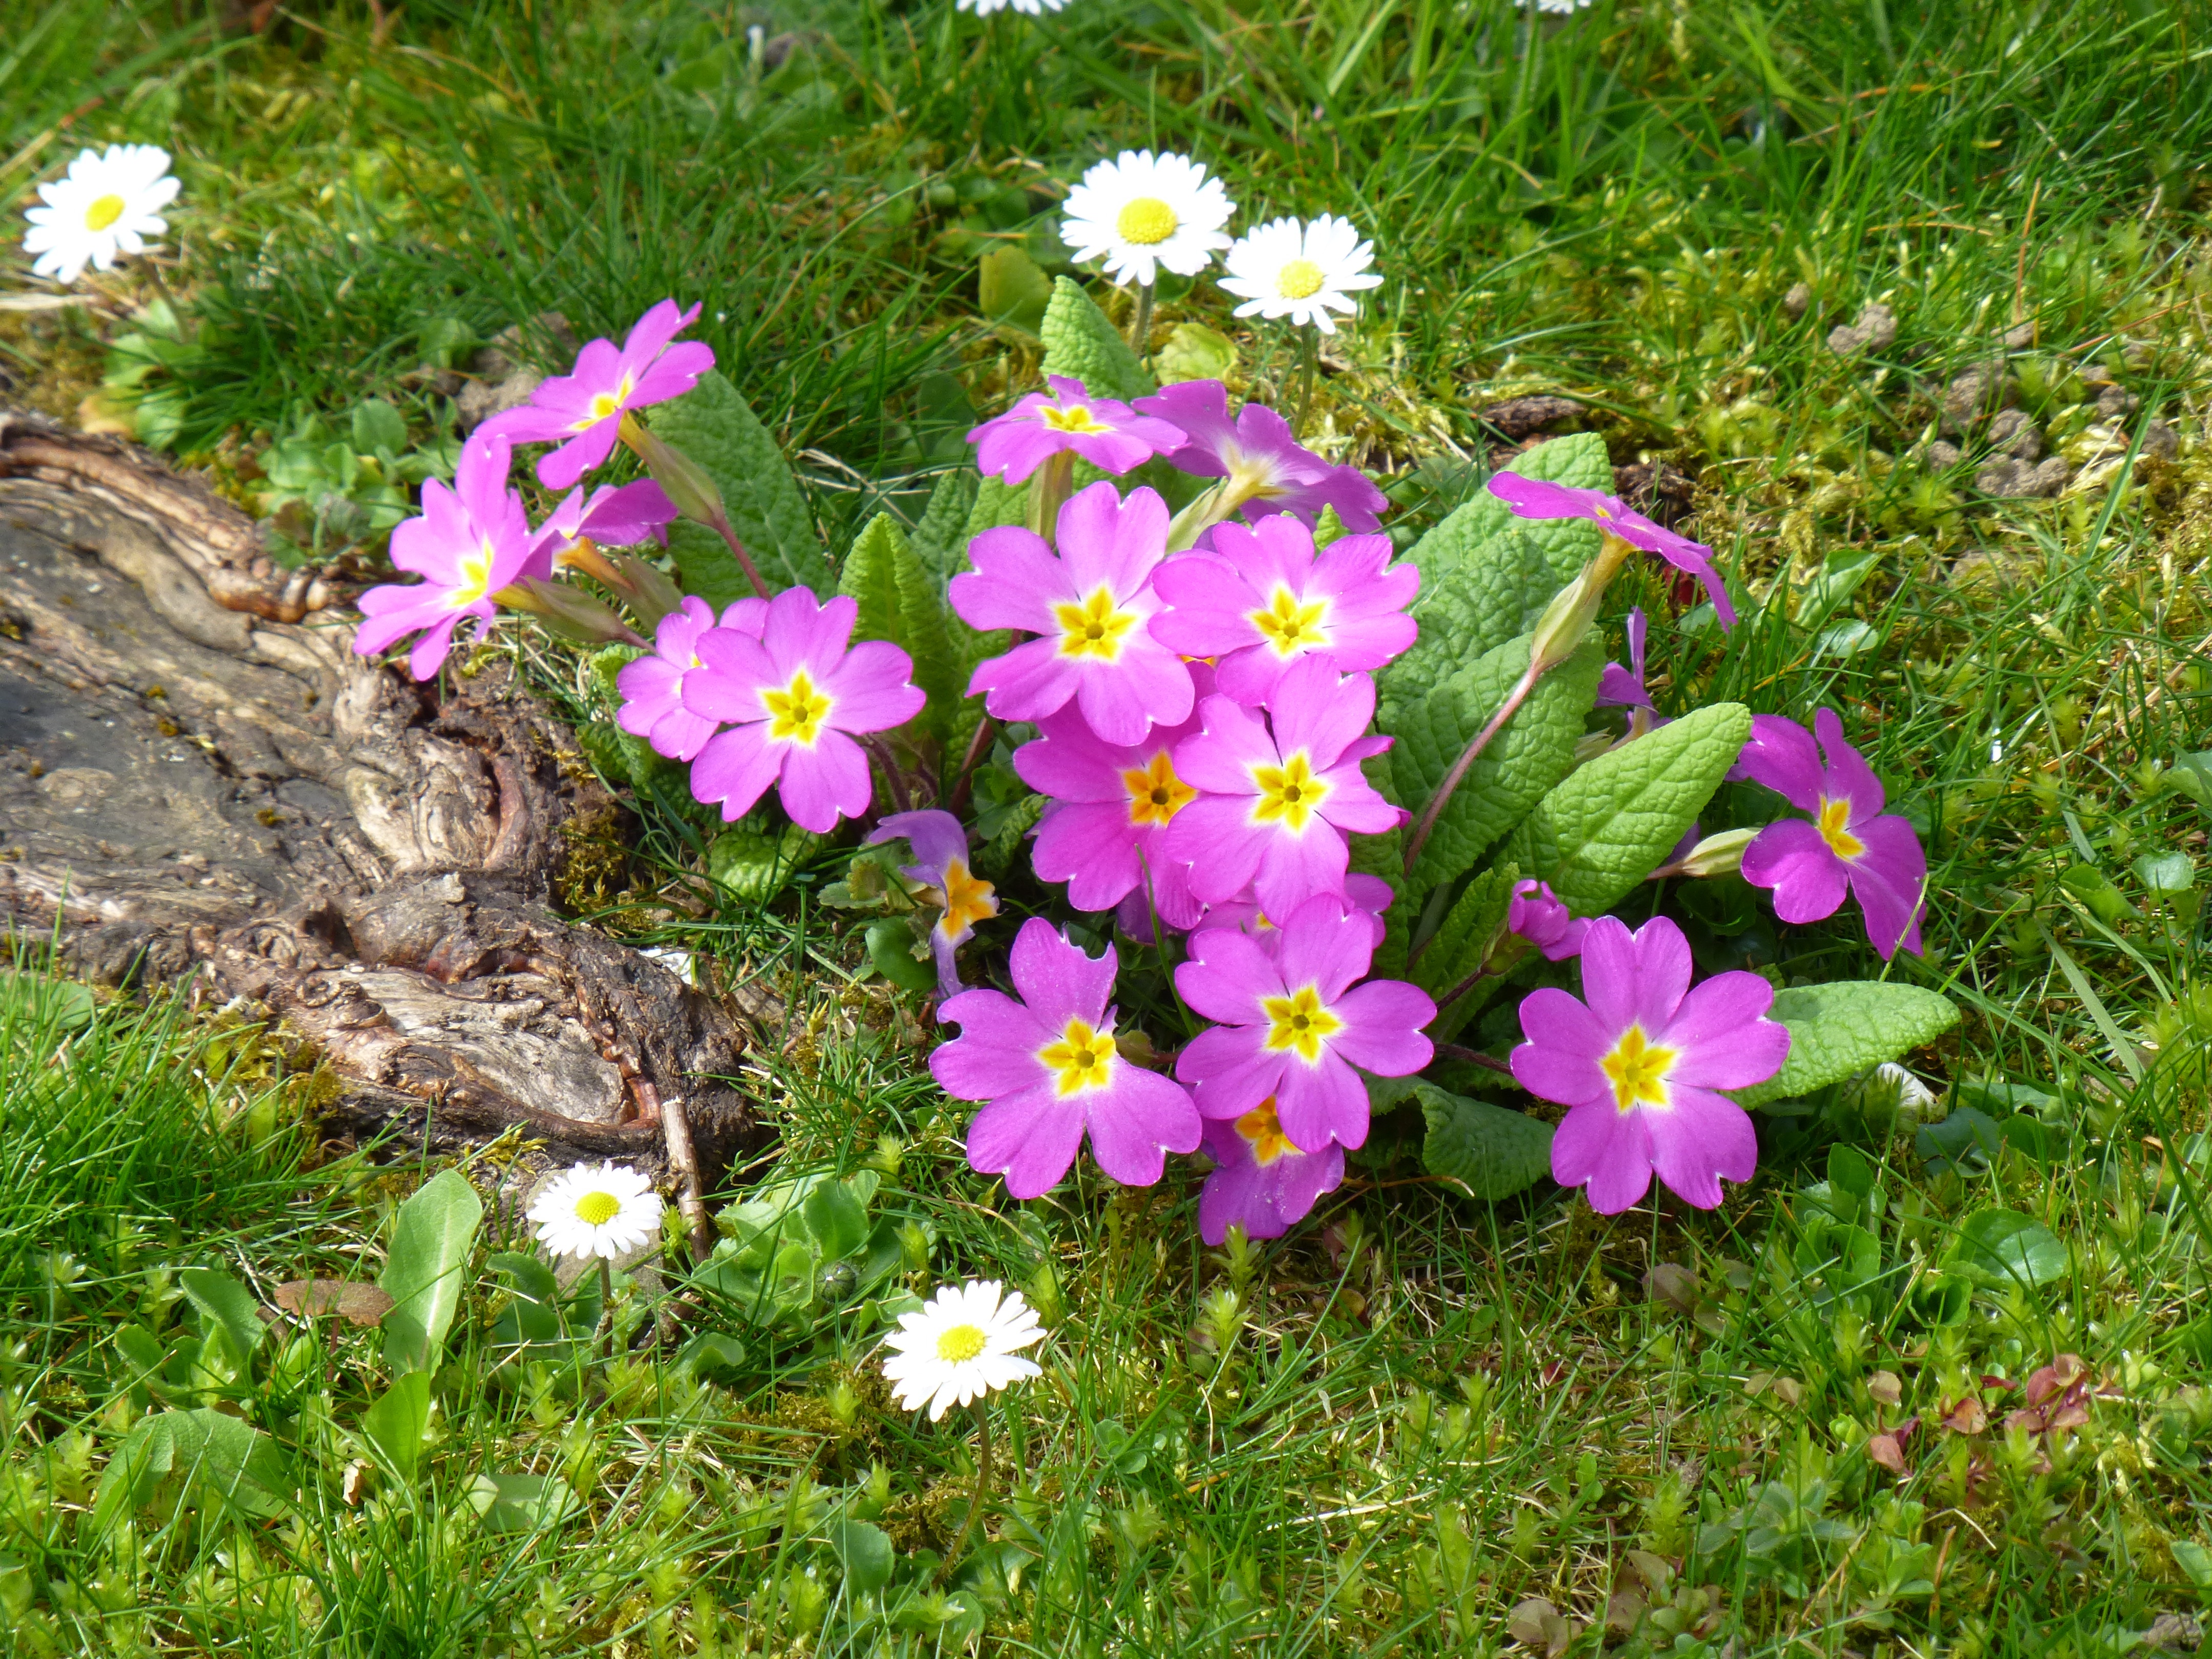
plant, meadow, flower, daisy, spring, botany, garden, flora, wildflower, violet, pretty, early bloomer, spring flower, primula, spring awakening, flowering plant, primroses, annual plant, land plant, violet family